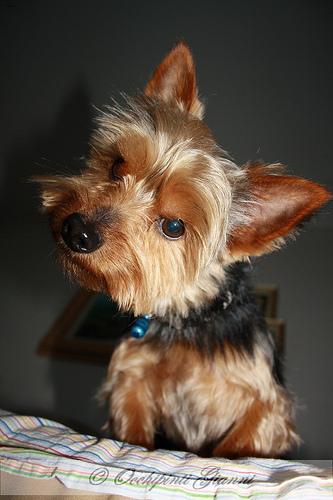
Breed: yorkshire terrier